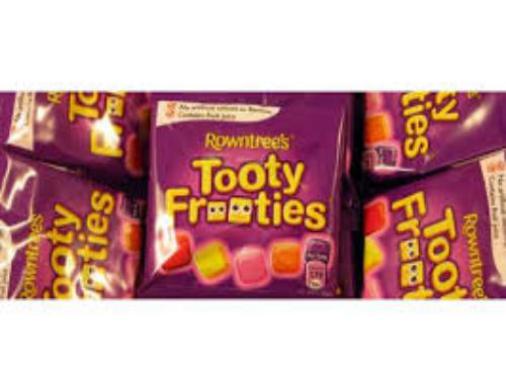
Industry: Food